Gloria Duffy

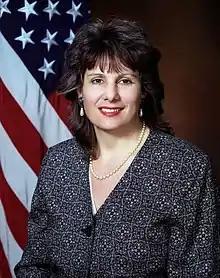
DASD Gloria C Duffy in 1995

Duffy has had a varied career, including research, journalism, education, business, management, scientific collaboration and research funding, philanthropy, public service at the local and national levels, defense and arms control policy, international arms negotiations, conflict resolution and real estate management and development. She has founded, been President/CEO and chaired the board of a number of projects and organizations, including the CEO of three organizations for a total of 41 years. Organizations she has founded, co-founded, of which she has chaired the board or was President and CEO include the Lafayette Youth Services Commission, Global Outlook, Ploughshares Fund, the World Forum of Silicon Valley, CRDF Global, the Guadalupe River Park Conservancy and the Commonwealth Club of California.